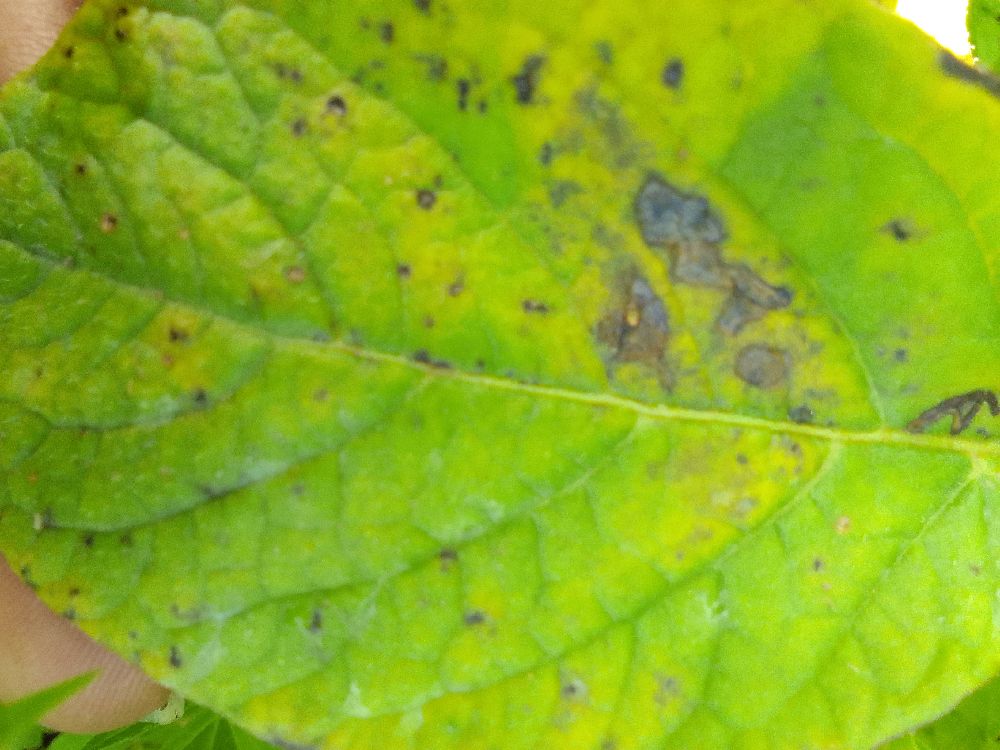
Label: Early blight